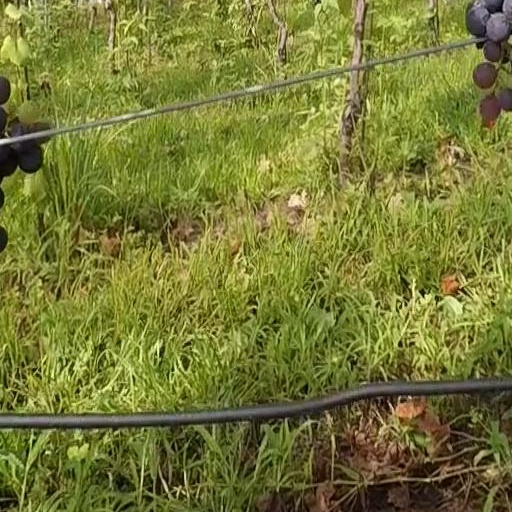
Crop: grape